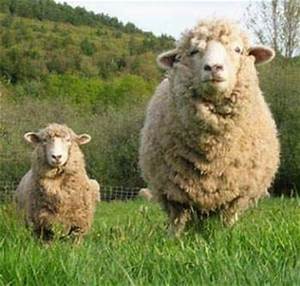
Label: sheep